125th Infantry Regiment (United States)

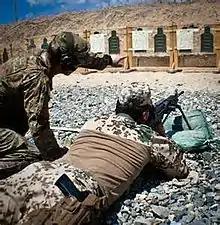
Ethan Bednar, a rifleman with Company A, 1st Battalion, 125th Infantry assists a German infantryman, assigned to Task Force Kunduz, firing a M249 light machine gun during range fire at Forward Operating Base Kunduz, Afghanistan

A Company was responsible for three distinct security force advisory missions: 3rd platoon provided security forces for the Khanabad District advising mission, which was successfully handed over to Afghan leadership; 2nd platoon provided SECFOR and helped strengthen the security and force protection measures for the Afghan Operations Coordination Center (Provincial), and the Provincial Headquarters in Kunduz; 1st platoon aided in teaching rule of law classes and provided SECFOR for the Gor Teppa area outside Kunduz City. Gor Teppa was the focal point and testing ground for the new evidence-based operations mission set that focused efforts on community-based policing and ANSF investigating and pursuing prosecution of crimes committed in the area.